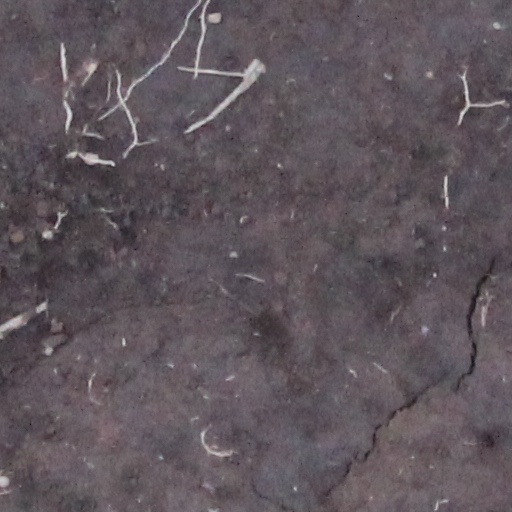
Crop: wheat